Donna Martell

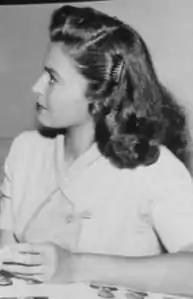
Martell in "The Lineup"

Donna Kay Martell (born December 24, 1927) is an American former actress who starred in film and television during the Golden Age Era in the 1950s and 1960s.